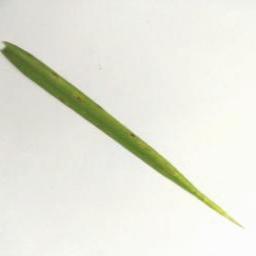
Label: Rice___Brown_Spot